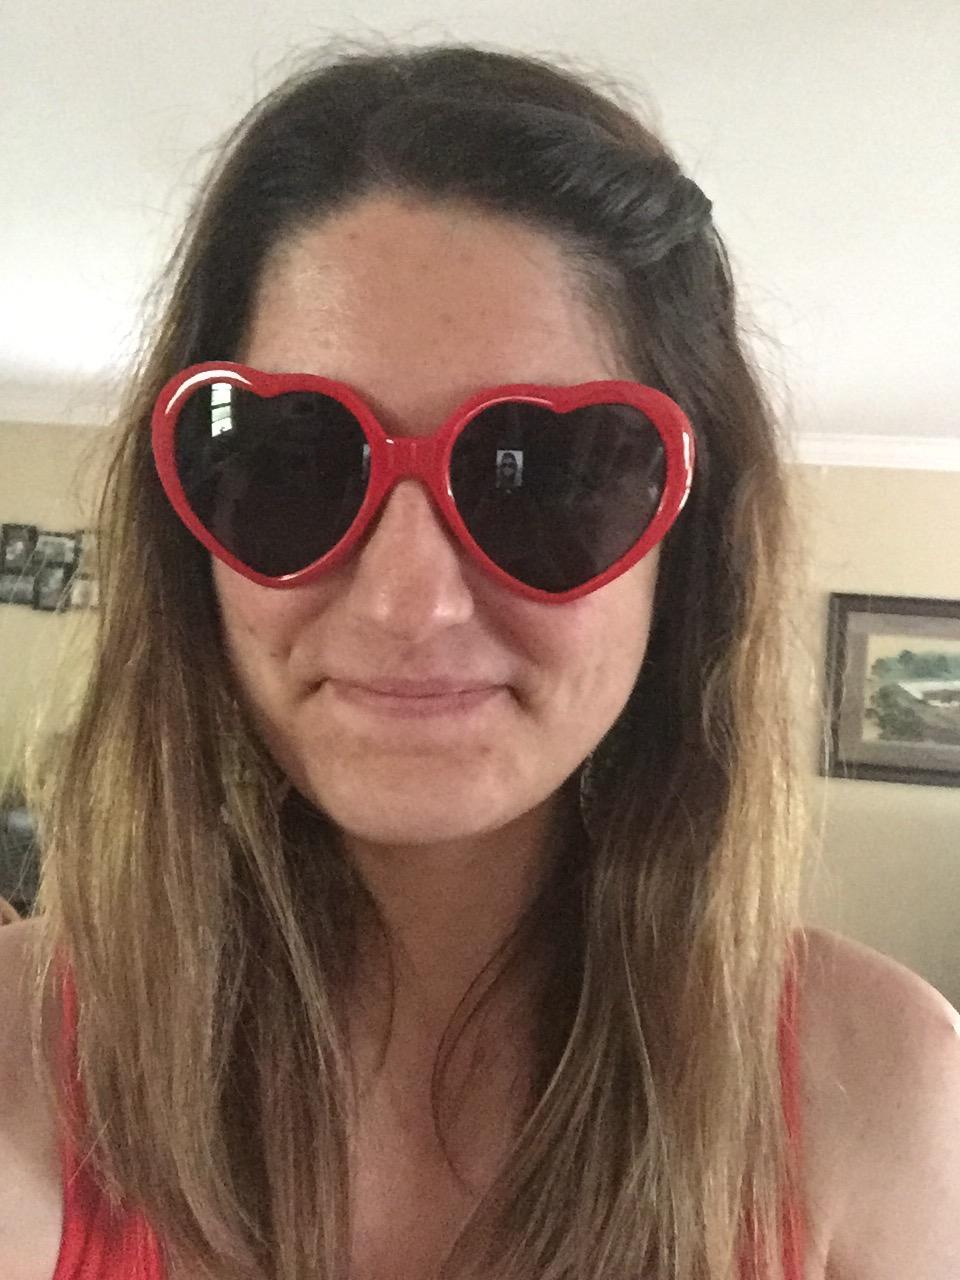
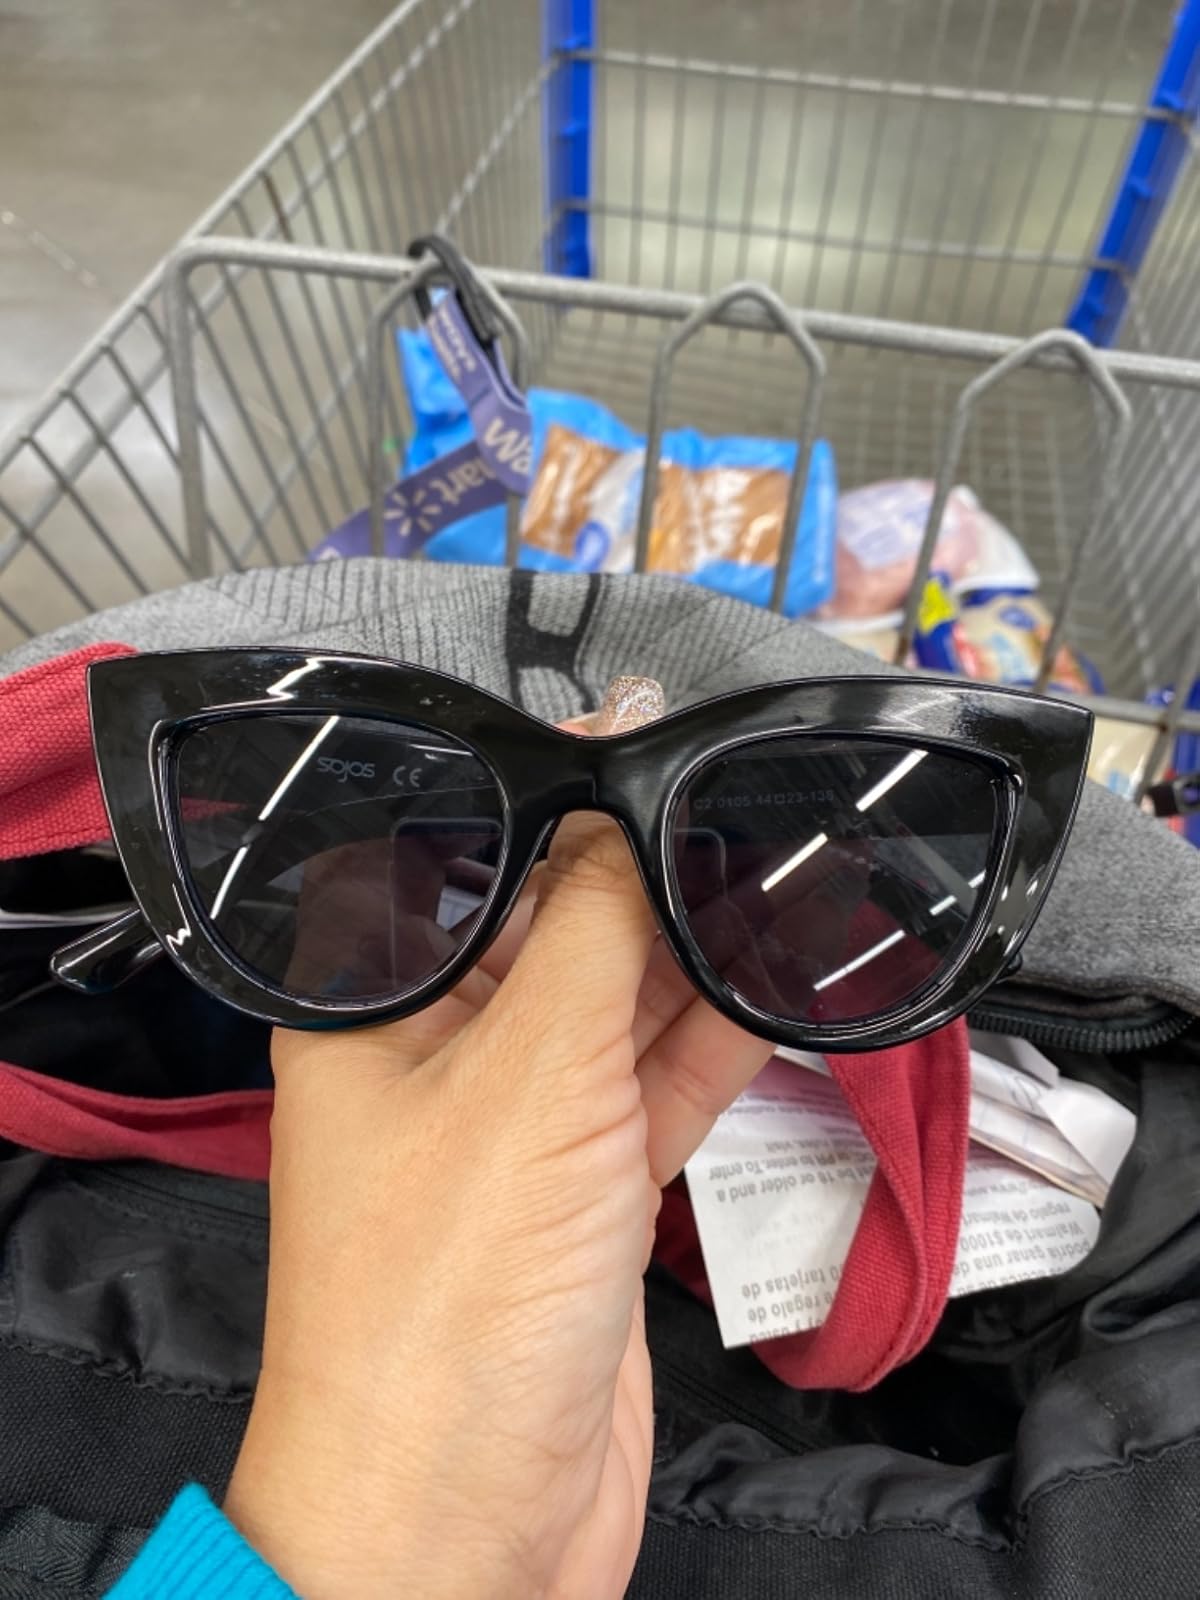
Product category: accessories_sunglasses
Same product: no